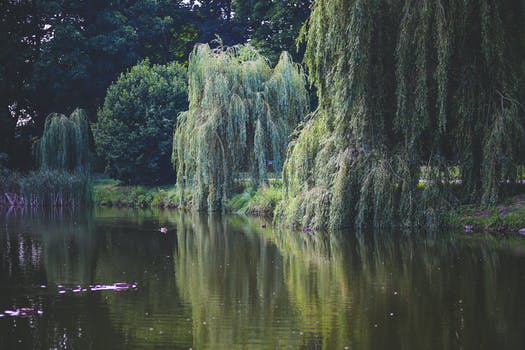
Label: No Watermark